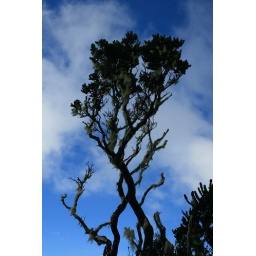
Trees, gathering green cotton, hundreds of Banzai trees around the landscape.